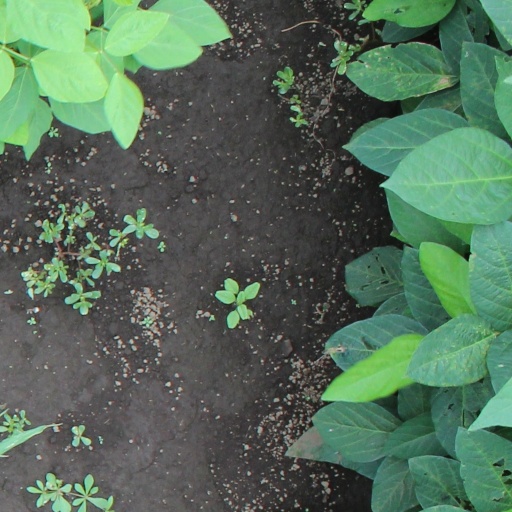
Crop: soybean